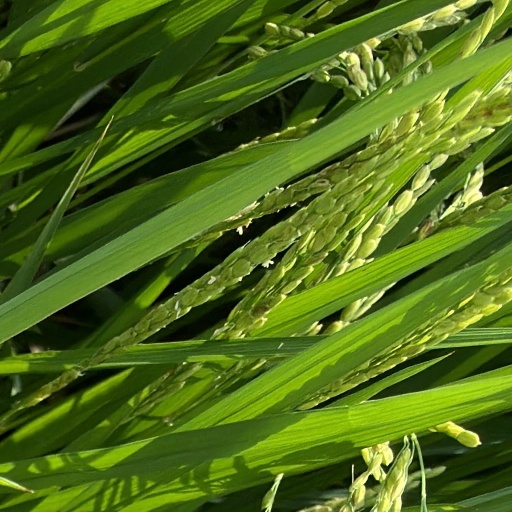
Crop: rice